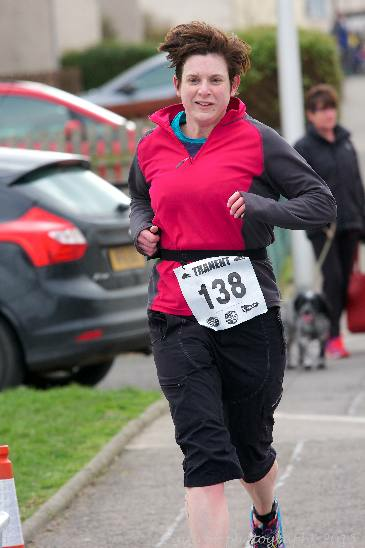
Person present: Yes